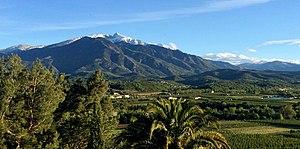
Le pic du Canigou vu depuis le village classé d'EUS
Le pic du Canigou est le haut sommet oriental de la chaîne des Pyrénées, sur le massif du Canigou. Il est situé dans le Conflent, département des Pyrénées-Orientales, et culmine à 2 784 mètres d'altitude. Sa situation géographique offre une vue sur la plaine du Roussillon et permet même, par temps clair en direction du sud, d'apercevoir Barcelone.
Eus est une commune française située dans le département des Pyrénées-Orientales, en région Occitanie.